Fernando Afonso of Portugal

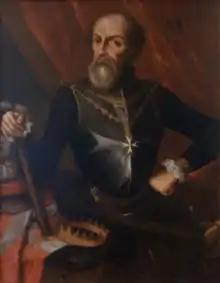
Portrait of Afonso de Portugal as Grand Master of the Knights Hospitaller, in the Church of Saint Blaise and Saint Lucy, Lisbon.

Fernando Afonso of Portugal (1135 – 1 March 1207) was the twelfth Grand Master of the Knights Hospitaller, serving between 1202–1206. He was the oldest son of Afonso Henriques, the first king of the Kingdom of Portugal. Fernando would never inherit the crown as he was born out of wedlock. He formally succeeded the interim Grand Master Pierre de Mirmande installed after the death of Geoffroy de Donjon. He resigned in 1206 and was succeeded by Geoffroy le Rat.